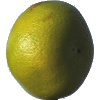
Label: Pomelo Sweetie 1